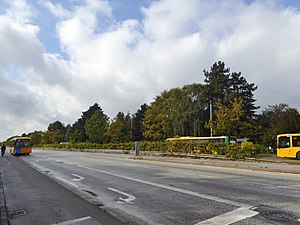
Gladsaxe Trafikplads Station
Stationen kommer til at ligge her midt på Gladsaxe Ringvej.
Gladsaxe Trafikplads Station er en planlagt letbanestation på Hovedstadens Letbane i Gladsaxe Kommune. Stationen kommer til at ligge på Gladsaxe Ringvej umiddelbart vest for krydset med Gladsaxe Møllevej og ud for Gladsaxe Trafikplads. Den kommer til at ligge midt på vejen og kommer til at bestå af to spor med hver sin perron med adgang via fodgængerfeltet i krydset. Stationen forventes at åbne sammen med letbanen i 2025.